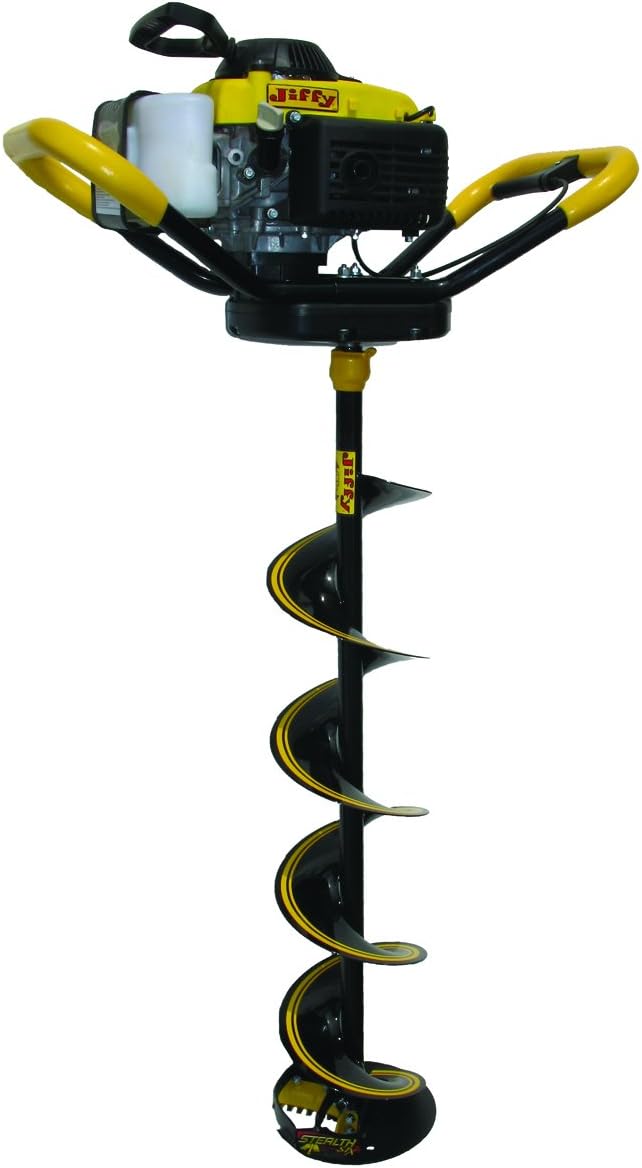
Jiffy 4G 4-Stroke Power Ice Auger
Category: Sports & Outdoors
Jiffy GASOLINE Powered, 49cc, 4-Stroke OHV Engine Powerful commercial grade engine E-Z Start in cold weather Quiet - 4 Stroke engine is quiet but powerful. Low Maintenance - No mixing of fuel, WORLD Class! HTT (High Torque Transmission), Jiffy's proven heavy-duty clutch and optimum gear ratio, transfer more engine energy for additional torque Stealth STXTM - Serrated RipperTM Blade and Power Point Blades last 2-3 times longer than other blades on the market, cutting 25% faster. The STXTM Blades have a 3 Year Limited Warranty. Best Warranty in the Industry. 1-2-3 Year Limited Warranty - 1 Yr Engine; 2 Yr Transmission; 3 Yr STXTM blades E-Z SnapTM Blade Protector Ideal for Initial Drilling and Redrilling of Ice Holes Available in 8", 9" and 10" Drill Assemblies 33-36 pounds depending on drill size.
Features: Jiffy 41-10-ALL 4G 4-Stroke | Heavy-duty clutch and optimum gear ratio | Black Powder Coated Finish